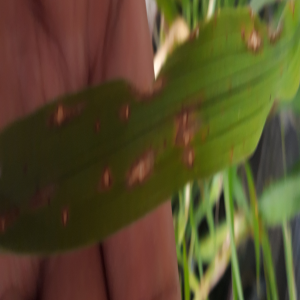
Disease: Blast